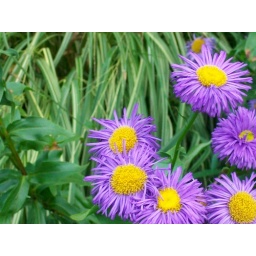
Purple and yellow flowers in Seaton Park, Aberdeen